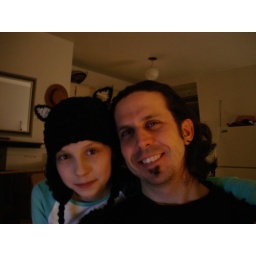
I love this shot of me and the pumpkin in her signature cat hat